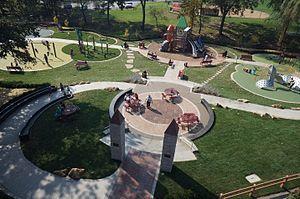
Cranberry Township est un township, situé dans le comté de Butler, aux États-Unis. En 2010, il comptait une population de 28 098 habitants.